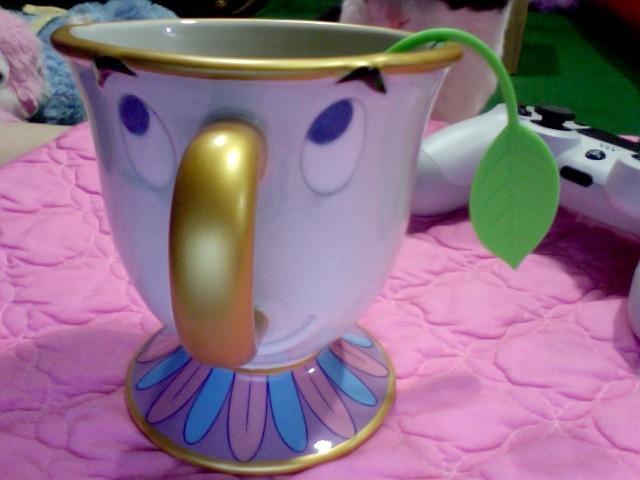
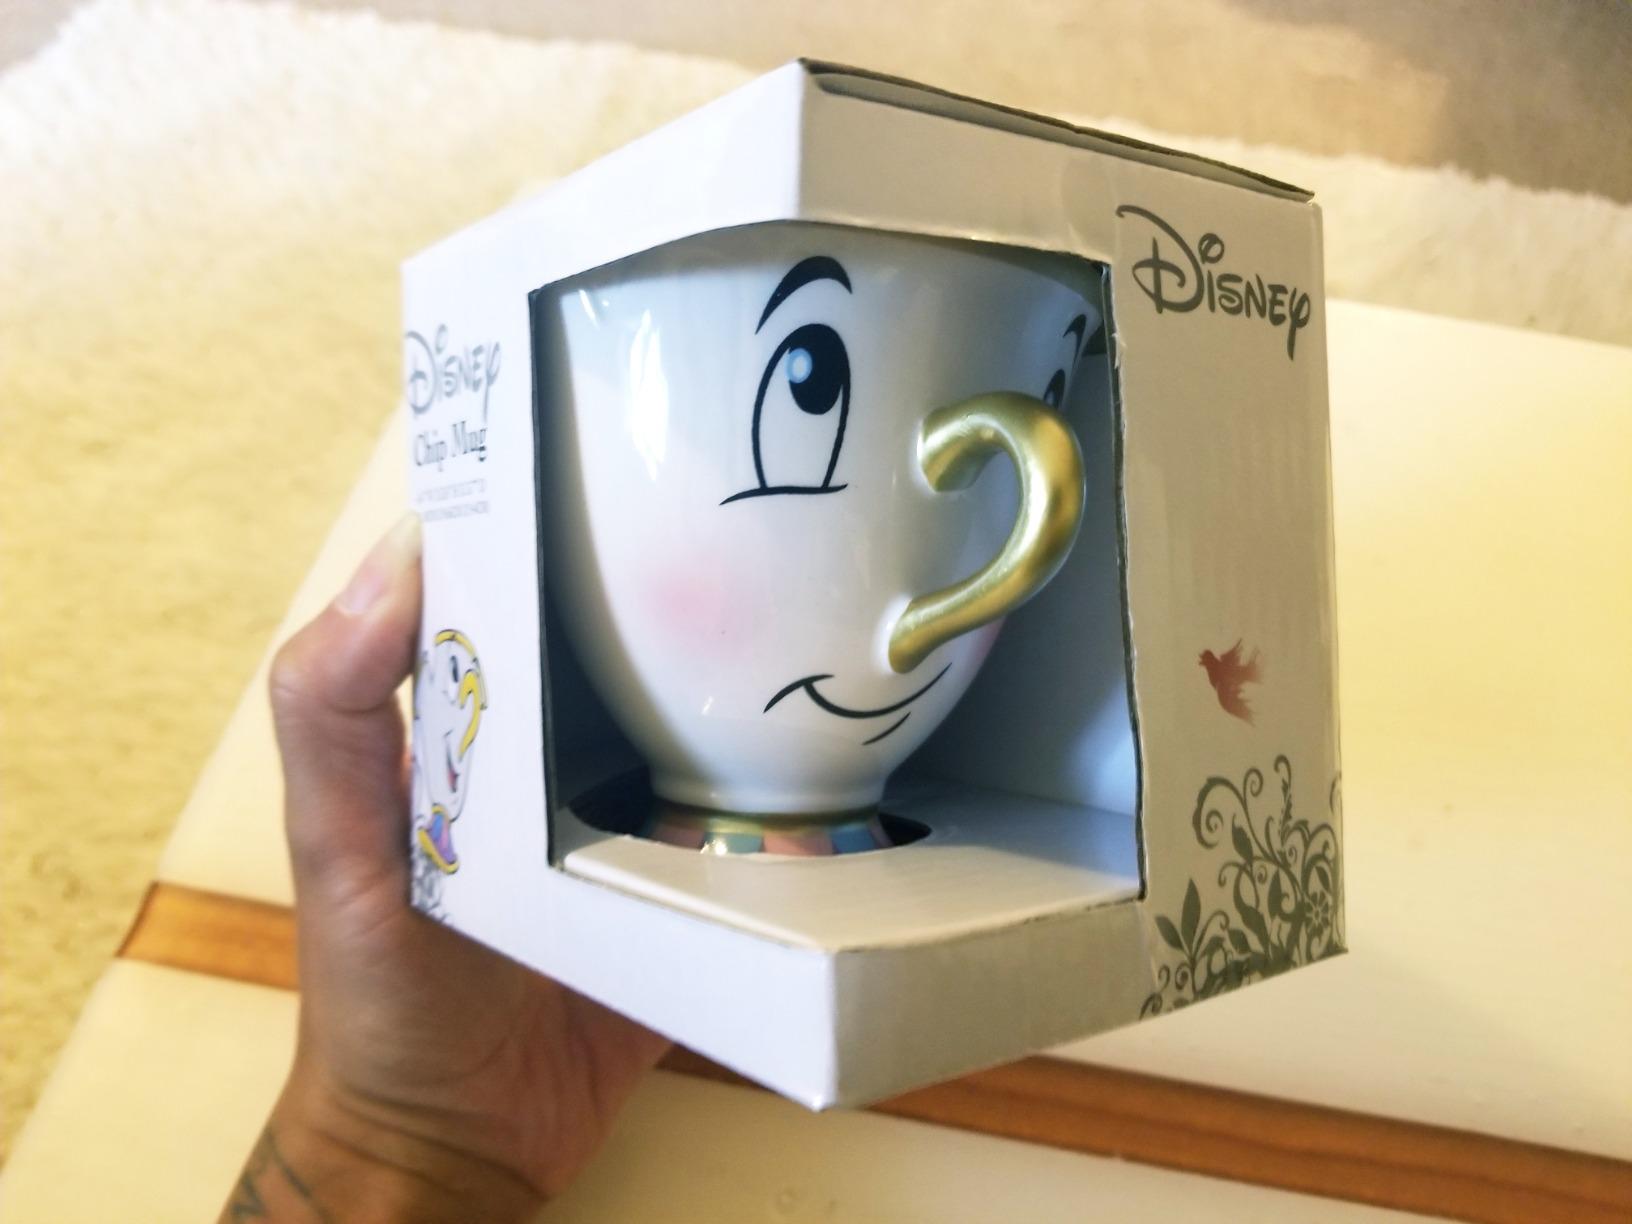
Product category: items_mug
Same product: no